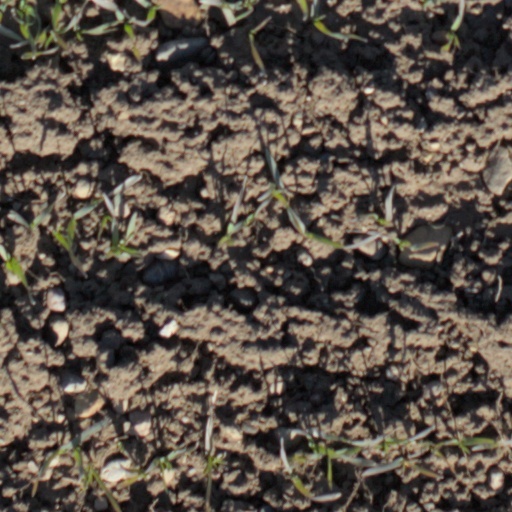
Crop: wheat